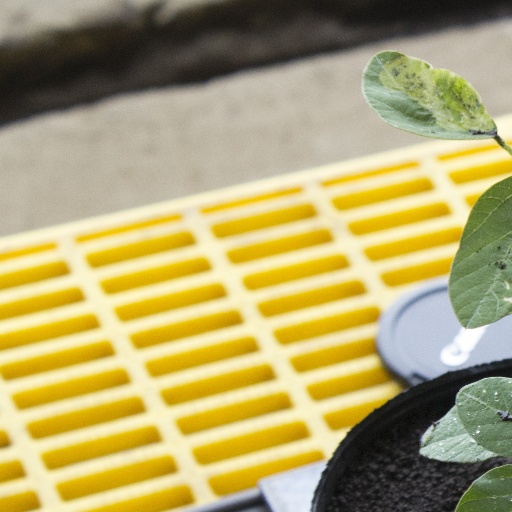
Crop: soybean